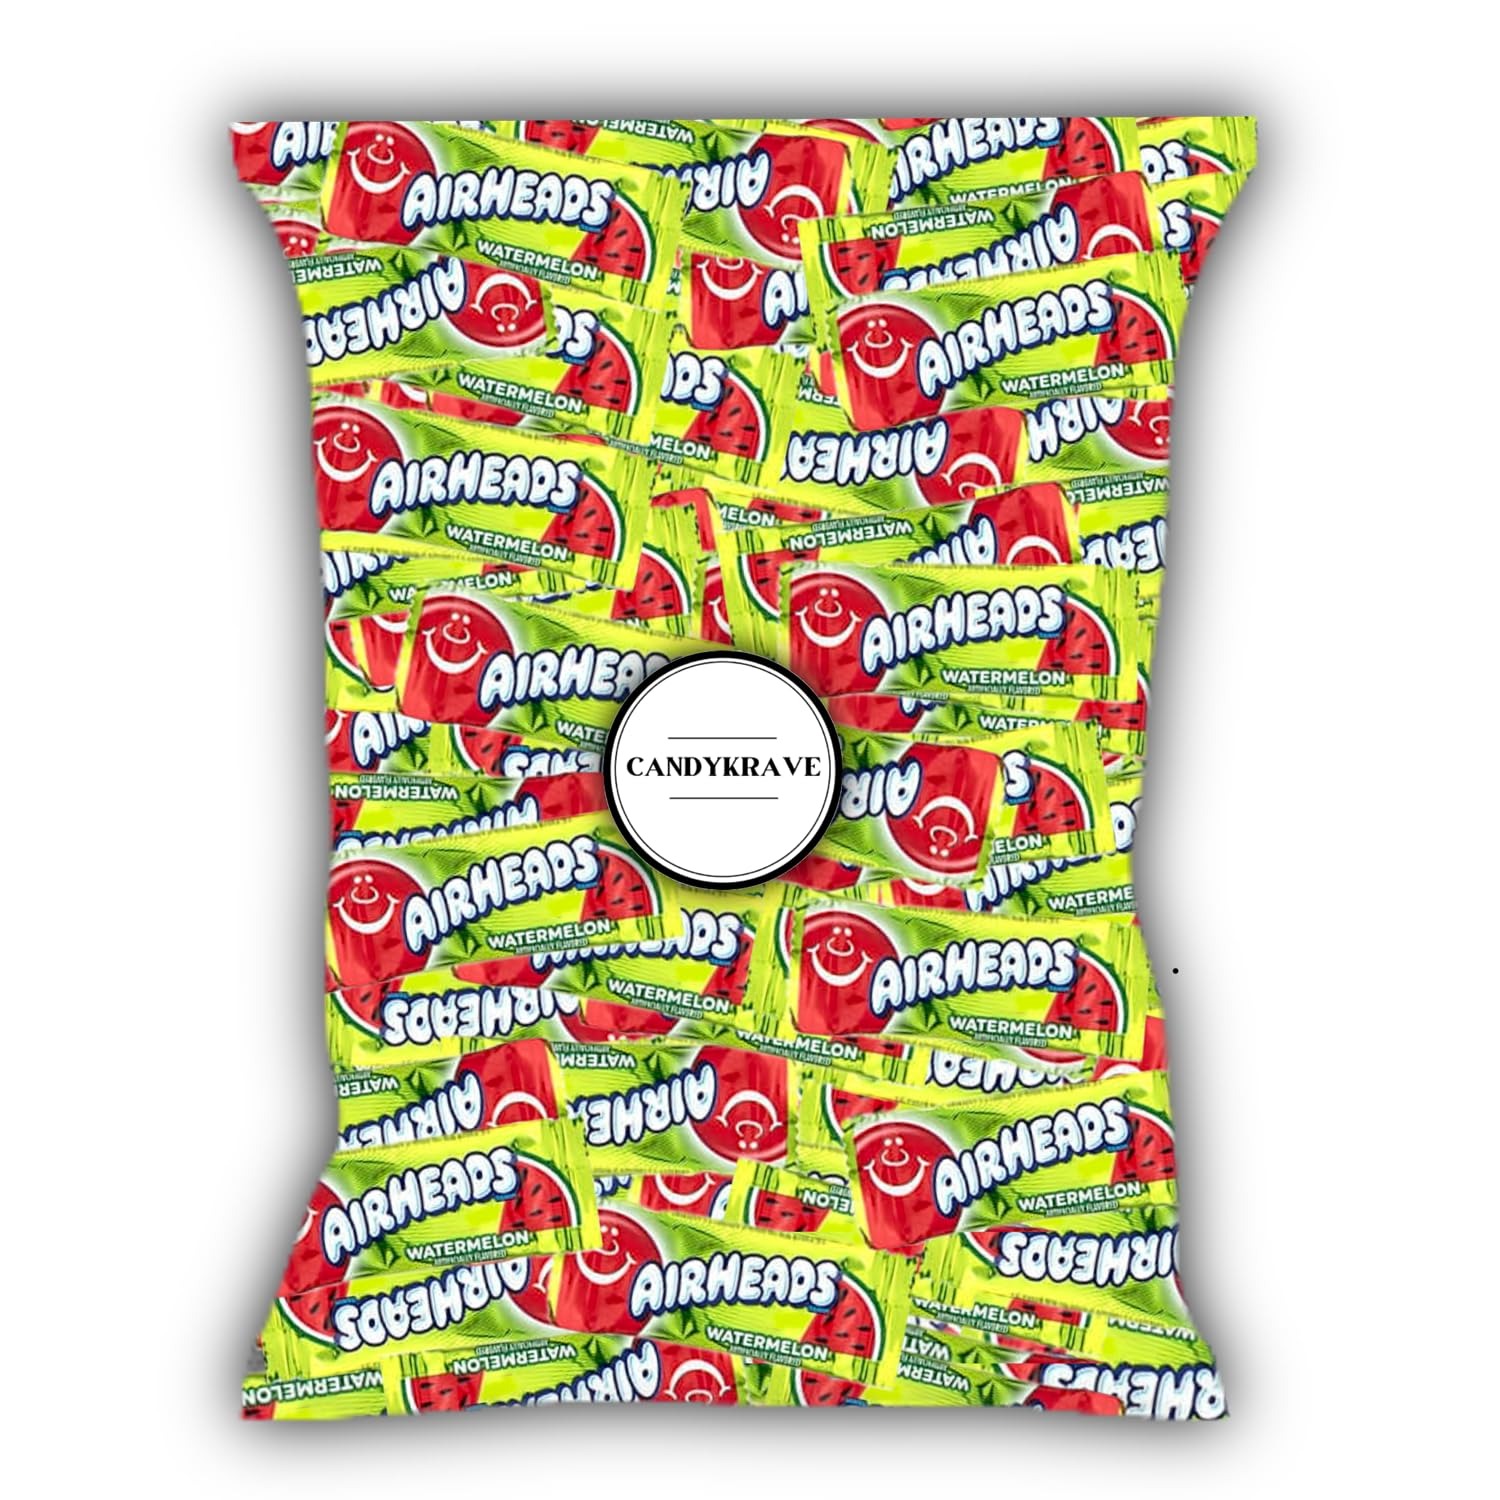
Item Name: Airheads Candy Mini Bars, Watermelon Flavor, 80 Pieces Bulk Bag, Individually Wrapped Non-Melting Chewy Fruit Taffy, Gluten Free, Perfect for Birthdays, Parties & Pantry (2 lbs)
Bullet Point 1: Irresistible Watermelon Explosion: Indulge in the mesmerizing symphony of fruity goodness with Airheads Candy Mini Bars. Savor the unique taste of Watermelon flavor that keeps your taste buds dancing
Bullet Point 2: Versatile Treats for Every Occasion: Elevate any gathering with these heavenly Watermelon flavored individually wrapped mini bars. From jolly festivities of Christmas, the spooky charm of Halloween, or any occasion in between, these mini candy bars bring a burst of flavor and colorful fun
Bullet Point 3: Allergen-Free Bliss: Dive into the world of sweetness without compromising on your dietary preferences. These candies are kosher, gluten-free, and free of all "Big 8" allergens (milk, eggs, peanuts, tree nuts, soy, fish, shellfish, and wheat)
Bullet Point 4: Conveniently Portable Delight: Experience non-stop satisfaction with these mini bars that are not just delicious but also travel-friendly. Toss them in your bag, share the joy with friends, or keep them at your desk - a delightful pick-me-up is always within reach
Bullet Point 5: Bulk Happiness Always on Hand: With this generous 80-piece pack, you are not just getting candy, you are stocking up on happiness. Be the source of smiles and satisfaction, ready to share the joy at a moment's notice
Product Description: Chewy. Mini. Mouthwateringly sweet. Introducing “Airheads Candy Mini Bars”, individually wrapped, Watermelon-flavored bliss. This 80-piece (2 lbs) candy pack features tantalizing Watermelon flavor, ready to excite your taste buds. Recognized for their bold flavors, bright hues, and playful packaging, each candy mini bar comes in colorful packaging, ensuring a burst of freshness with every bite. They are soft and pliable and have an easy chew with a light, sugary crunch. Enjoy a guilt-free escape into the world of sweetness. Packed with juicy deliciousness, Airheads are not only a flavorful delight but also a responsible choice. These candies are Kosher, gluten-free, and free from all "Big 8" allergens, offering an allergy-safe treat to everyone. The candy's versatility shines through as it becomes a festive addition to holiday gatherings, a cherished favor at events, or a simple joy during movie nights. The vivid colors and flavors add an extra layer of fun to birthdays, making them a hit with both kids and the young at heart. Stock up on Airheads Candy Mini Bars with this 2 lbs bulk bag and transform ordinary moments into extraordinary experiences. Let the fruity goodness be the highlight of your celebrations, creating memories and smiles one mini bar at a time. Product Note: Exposure to heat or sunlight may lead to melting/damage of product.
Value: 32.17
Unit: Ounce

Price: 27.33